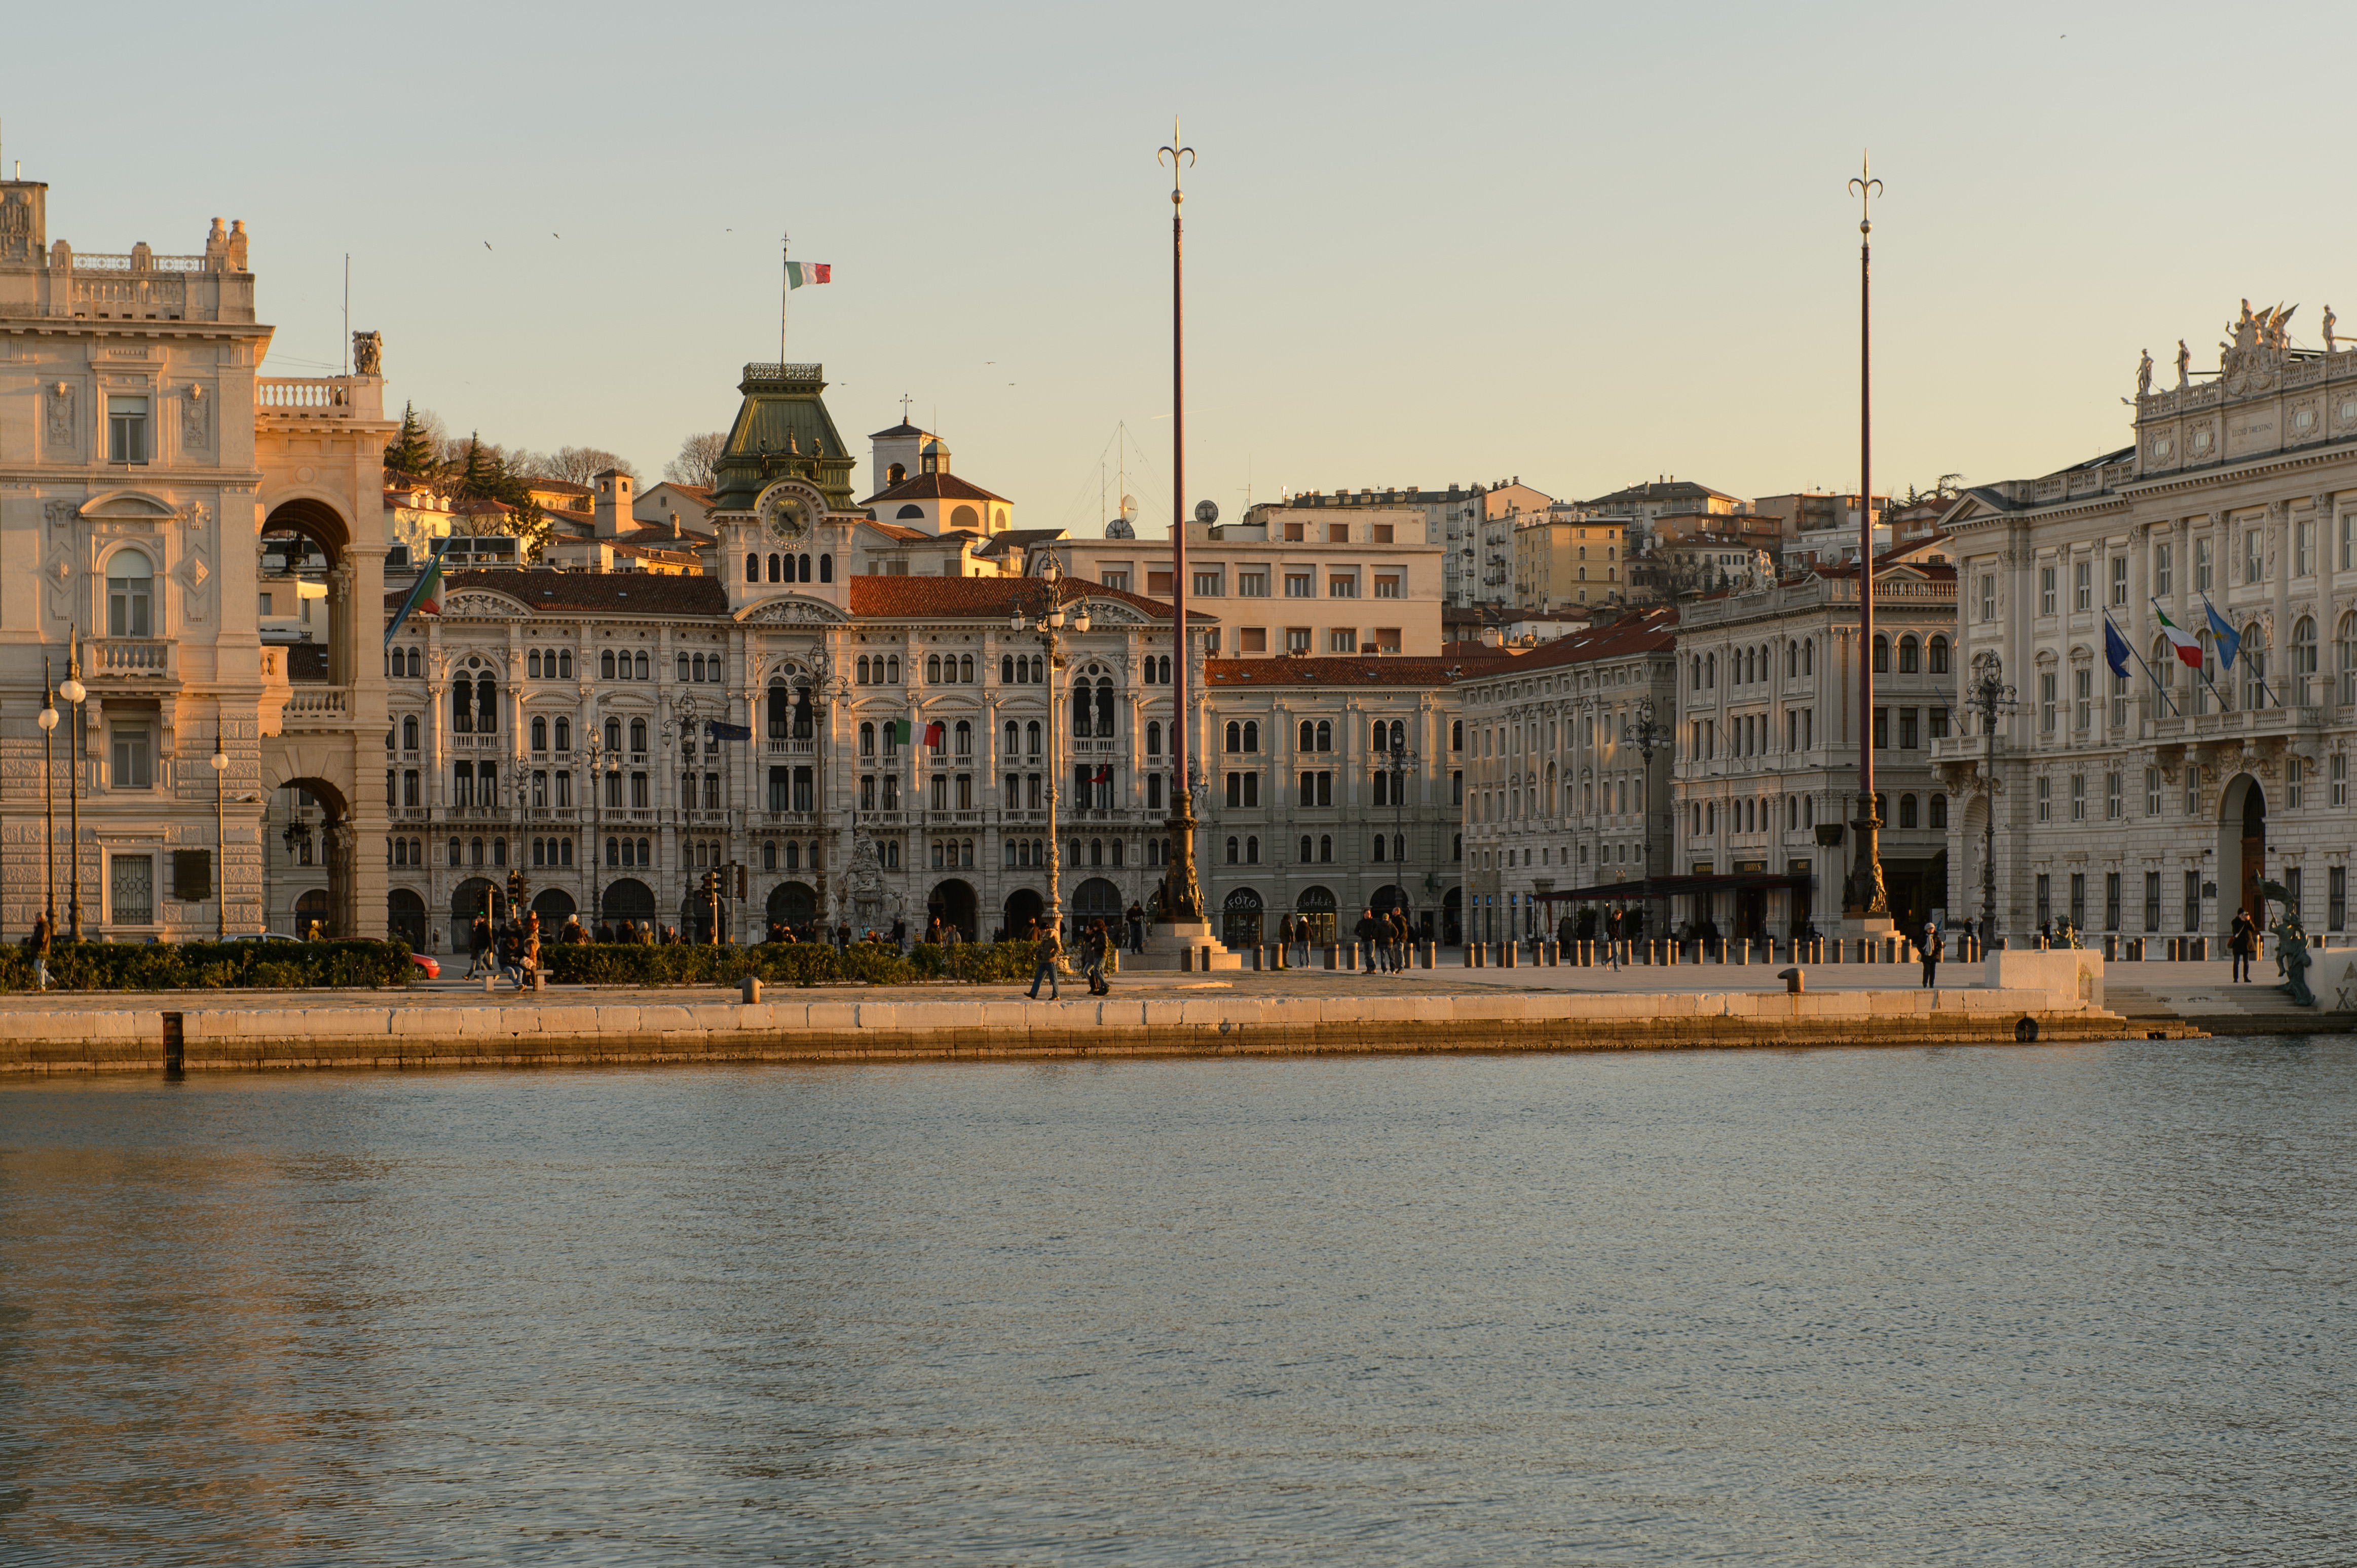
town, palace, city, river, canal, cityscape, downtown, evening, reflection, landmark, nikon, waterway, town square, trieste, d4, urban area, human settlement